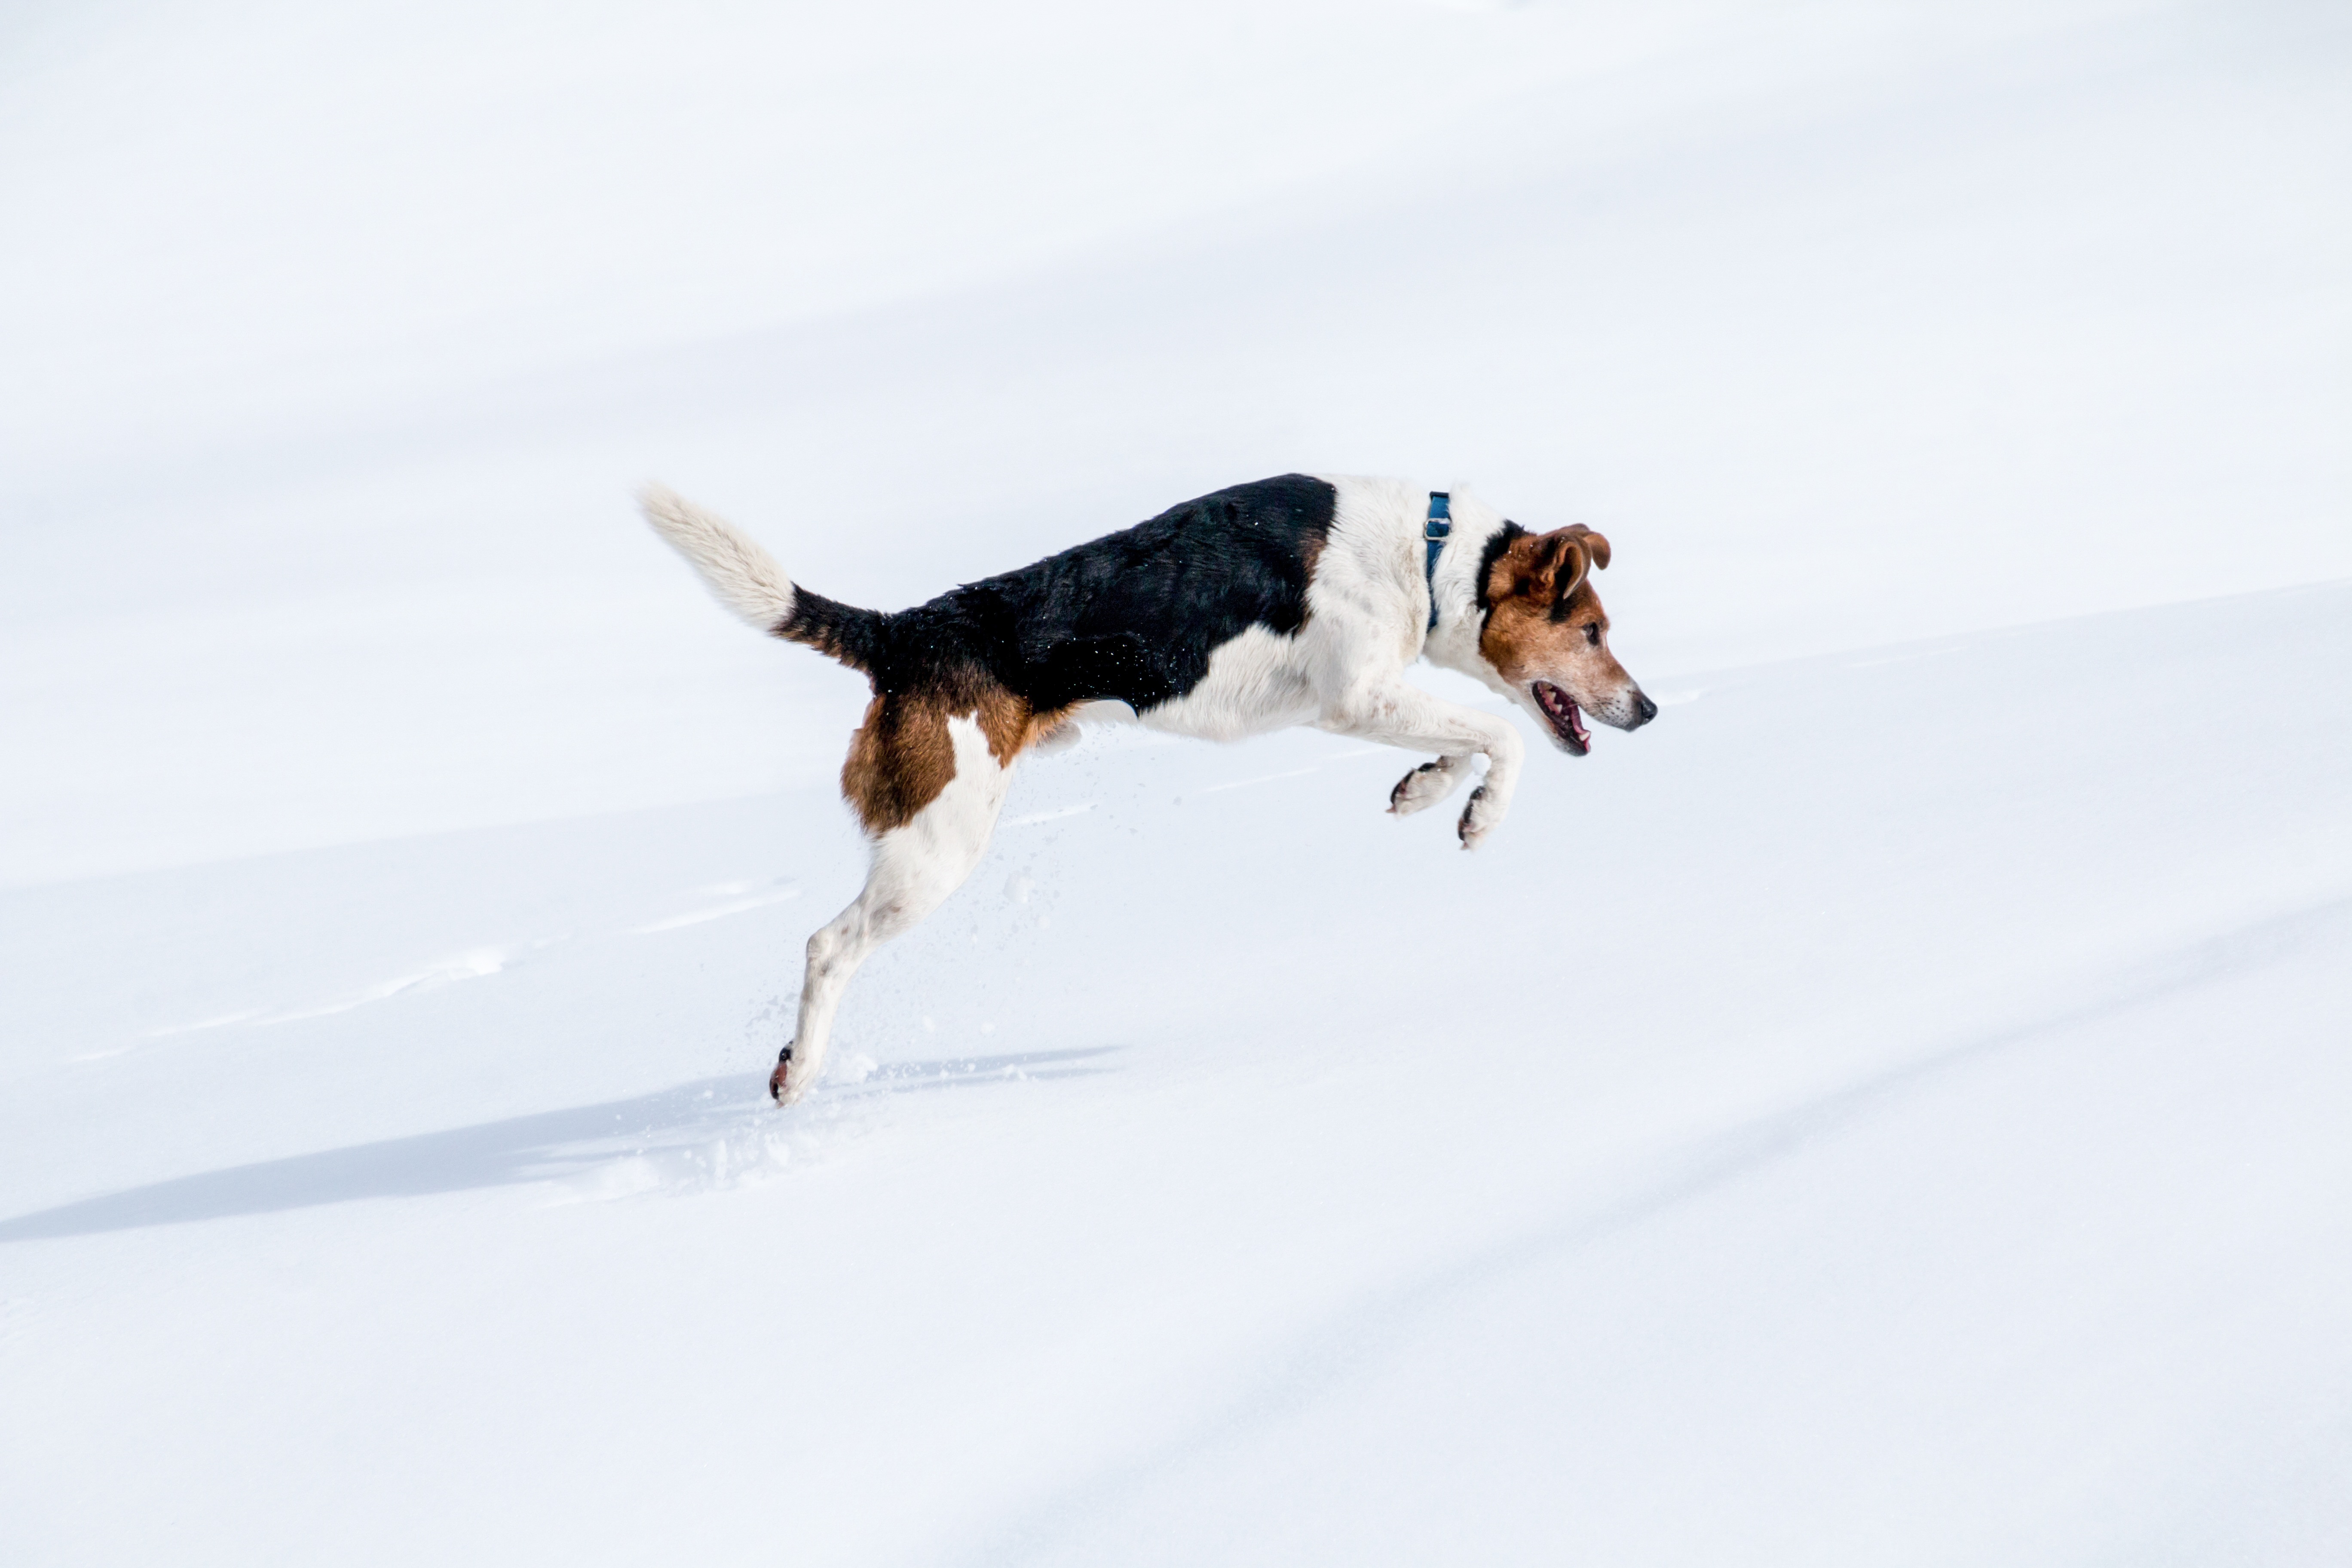
snow, winter, mouse, dog, animal, jump, mammal, fox, movement, playful, happy, hunt, jack russel, plunge, parson, motion recording, hunts, dog like mammal, mousehunt film, jack russel parson